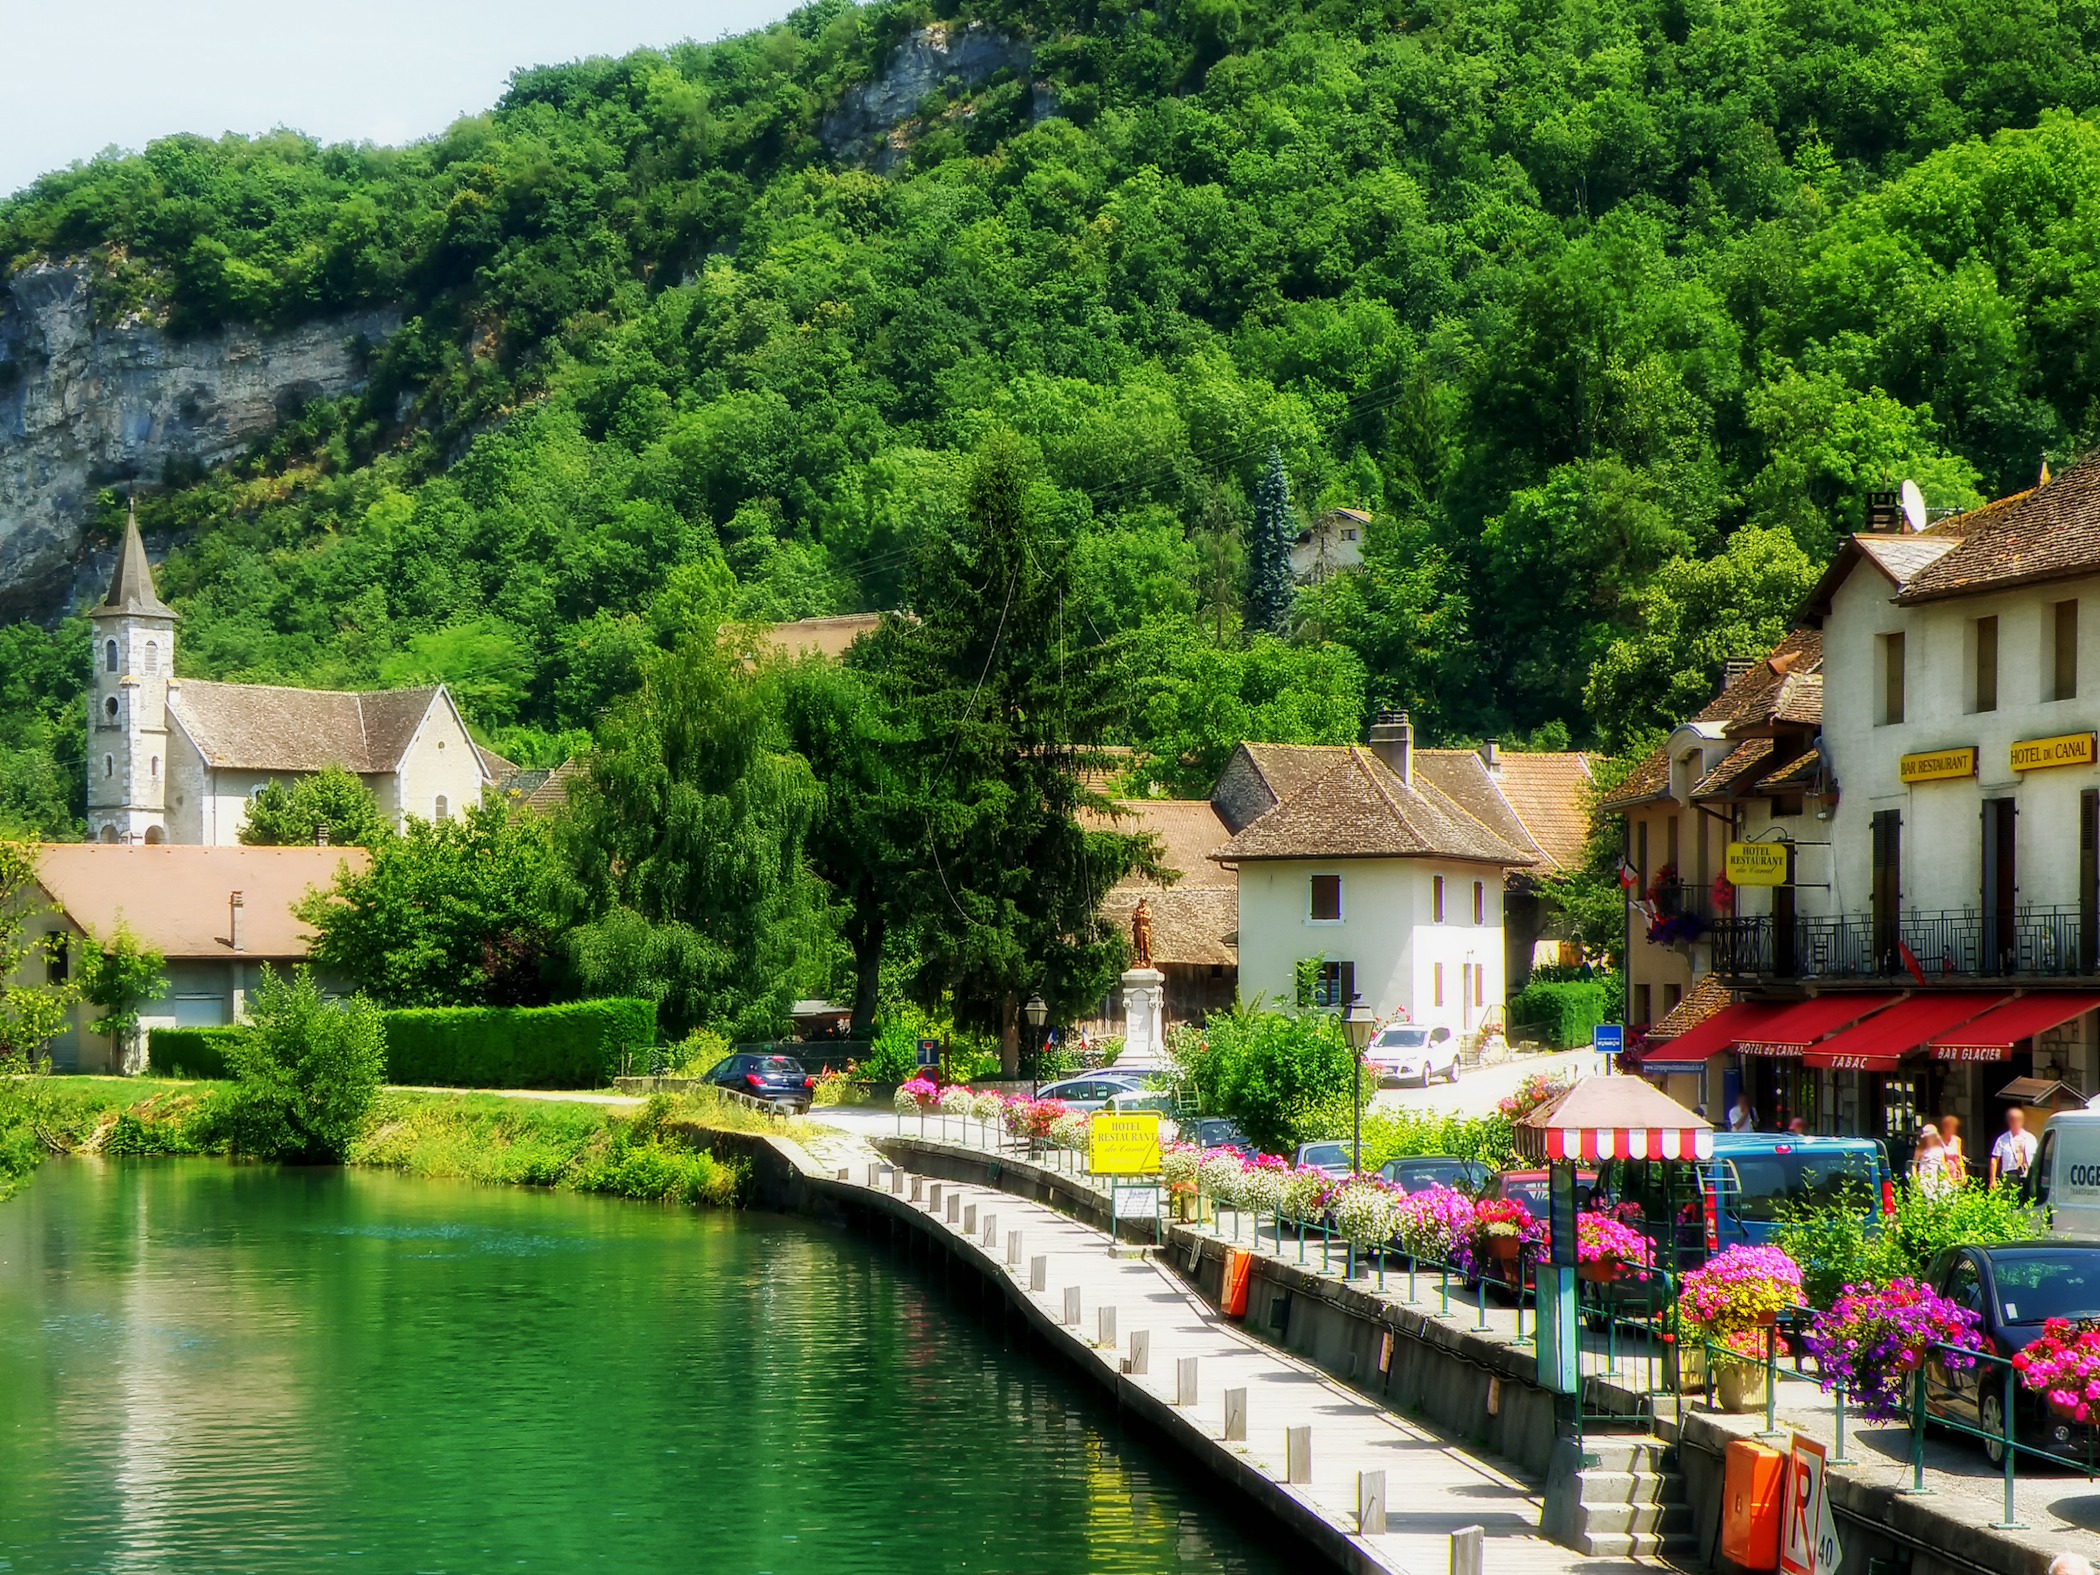
nature, forest, flower, town, river, summer, vacation, shoreline, village, france, jungle, church, tourism, waterway, flowers, trees, outside, resort, tourists, reflections, estate, geographical feature, human settlement, chanaz